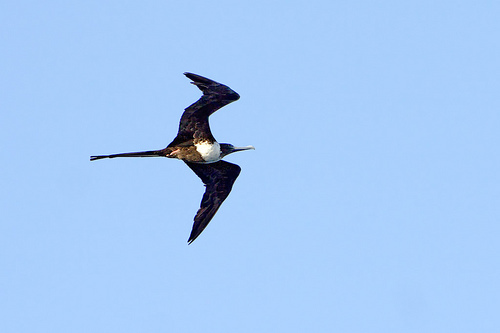
the bird has long beak when compared to its body, with black throat white breast and black belly.
a large black bird with black wings and long black tail having a white breast
this bird has angled black wings, a white breast and a long, skinny tail and bill.
this bird has a long curved beak,very long wings that are dark blue,as well as a white-brown breast with long dark rectrices.
with a medium beak curving downwards, this bird has a black crown, white breast, and black wings and tail, with yellow tarsus.
this bird is black with white and has a long, pointy beak.
this bird has wings that are black and has a white chesta medium sized, brown bird with white breast feathers, small head, long tail and beak.
this bird has a long bill, with a white breast and a black belly.
a bird with a long, small beak and very long tail feathers.
Species: Frigatebird